St Padarn's Institute

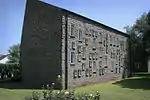
The Grade I listed chapel

The architectural historian John Newman, writing in his "Glamorgan" Pevsner, describes the design of Prichard's office and house as "sprightly". He is less complimentary about F. R. Kempson's large-scale additions for the college, which he considers "bland and uninspired". Prichard's building uses a polychromatic blend of rubble and blue brick with stone dressings, while Kempson deployed sandstone with Bath stone dressings. The college, and a block of three apartments within it, are designated Grade II.